Georgi Izmirliev

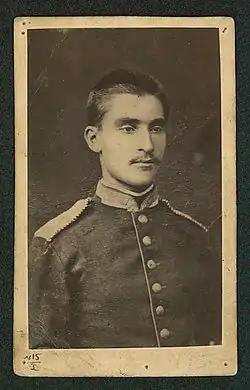
Georgi Izmirliev (1851–1876)

Georgi Dimitrov Izmirliev (21 April 1851 – 28 May 1876), nicknamed Makedoncheto ("The Little Macedonian"), was a Bulgarian revolutionary and public figure. A participant in the anti-Ottoman April Uprising of 1876, he was an assistant to Stefan Stambolov and a military commander of the Tarnovo revolutionary district.